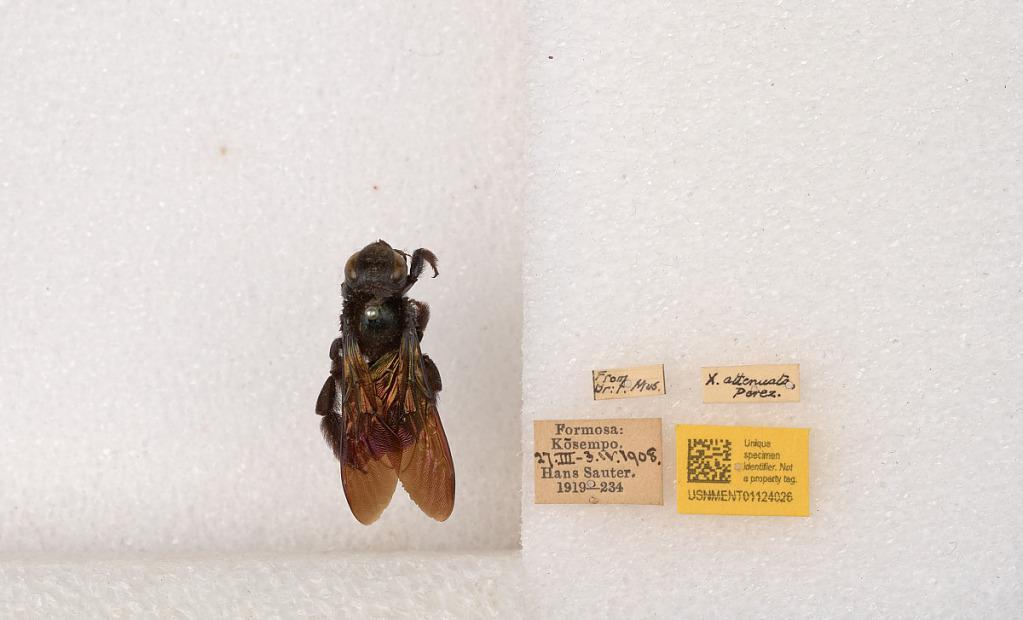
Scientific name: Xylocopa (Biluna) auripennis auripennis Lepeletier
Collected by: H. Sauter
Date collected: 1908-3-27
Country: Taiwan
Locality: Kosempo
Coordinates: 24.2008, 121.454